NOAA-21

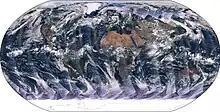
Mosaic of images captured by the VIIRS instrument

The Visible Infrared Imaging Radiometer Suite (VIIRS) takes global visible and infrared observations of land, ocean, and atmosphere parameters at high temporal resolution. Developed from the Moderate Resolution Imaging Spectroradiometer (MODIS) instrument flown on the Aqua and Terra Earth Observing System (EOS) satellites, it has significantly better performance than the Advanced very-high-resolution radiometer (AVHRR) previously flown on NOAA satellites. VIIRS Focal Planes were manufactured by Raytheon Vision Systems in Santa Barbara, California.